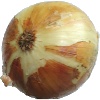
Label: Onion White 1